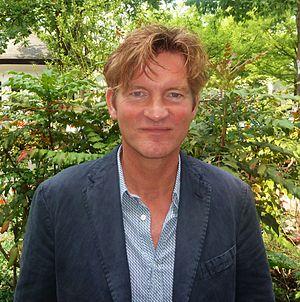
Philipp Moog est un acteur, acteur de doublage, écrivain et scénariste allemand.